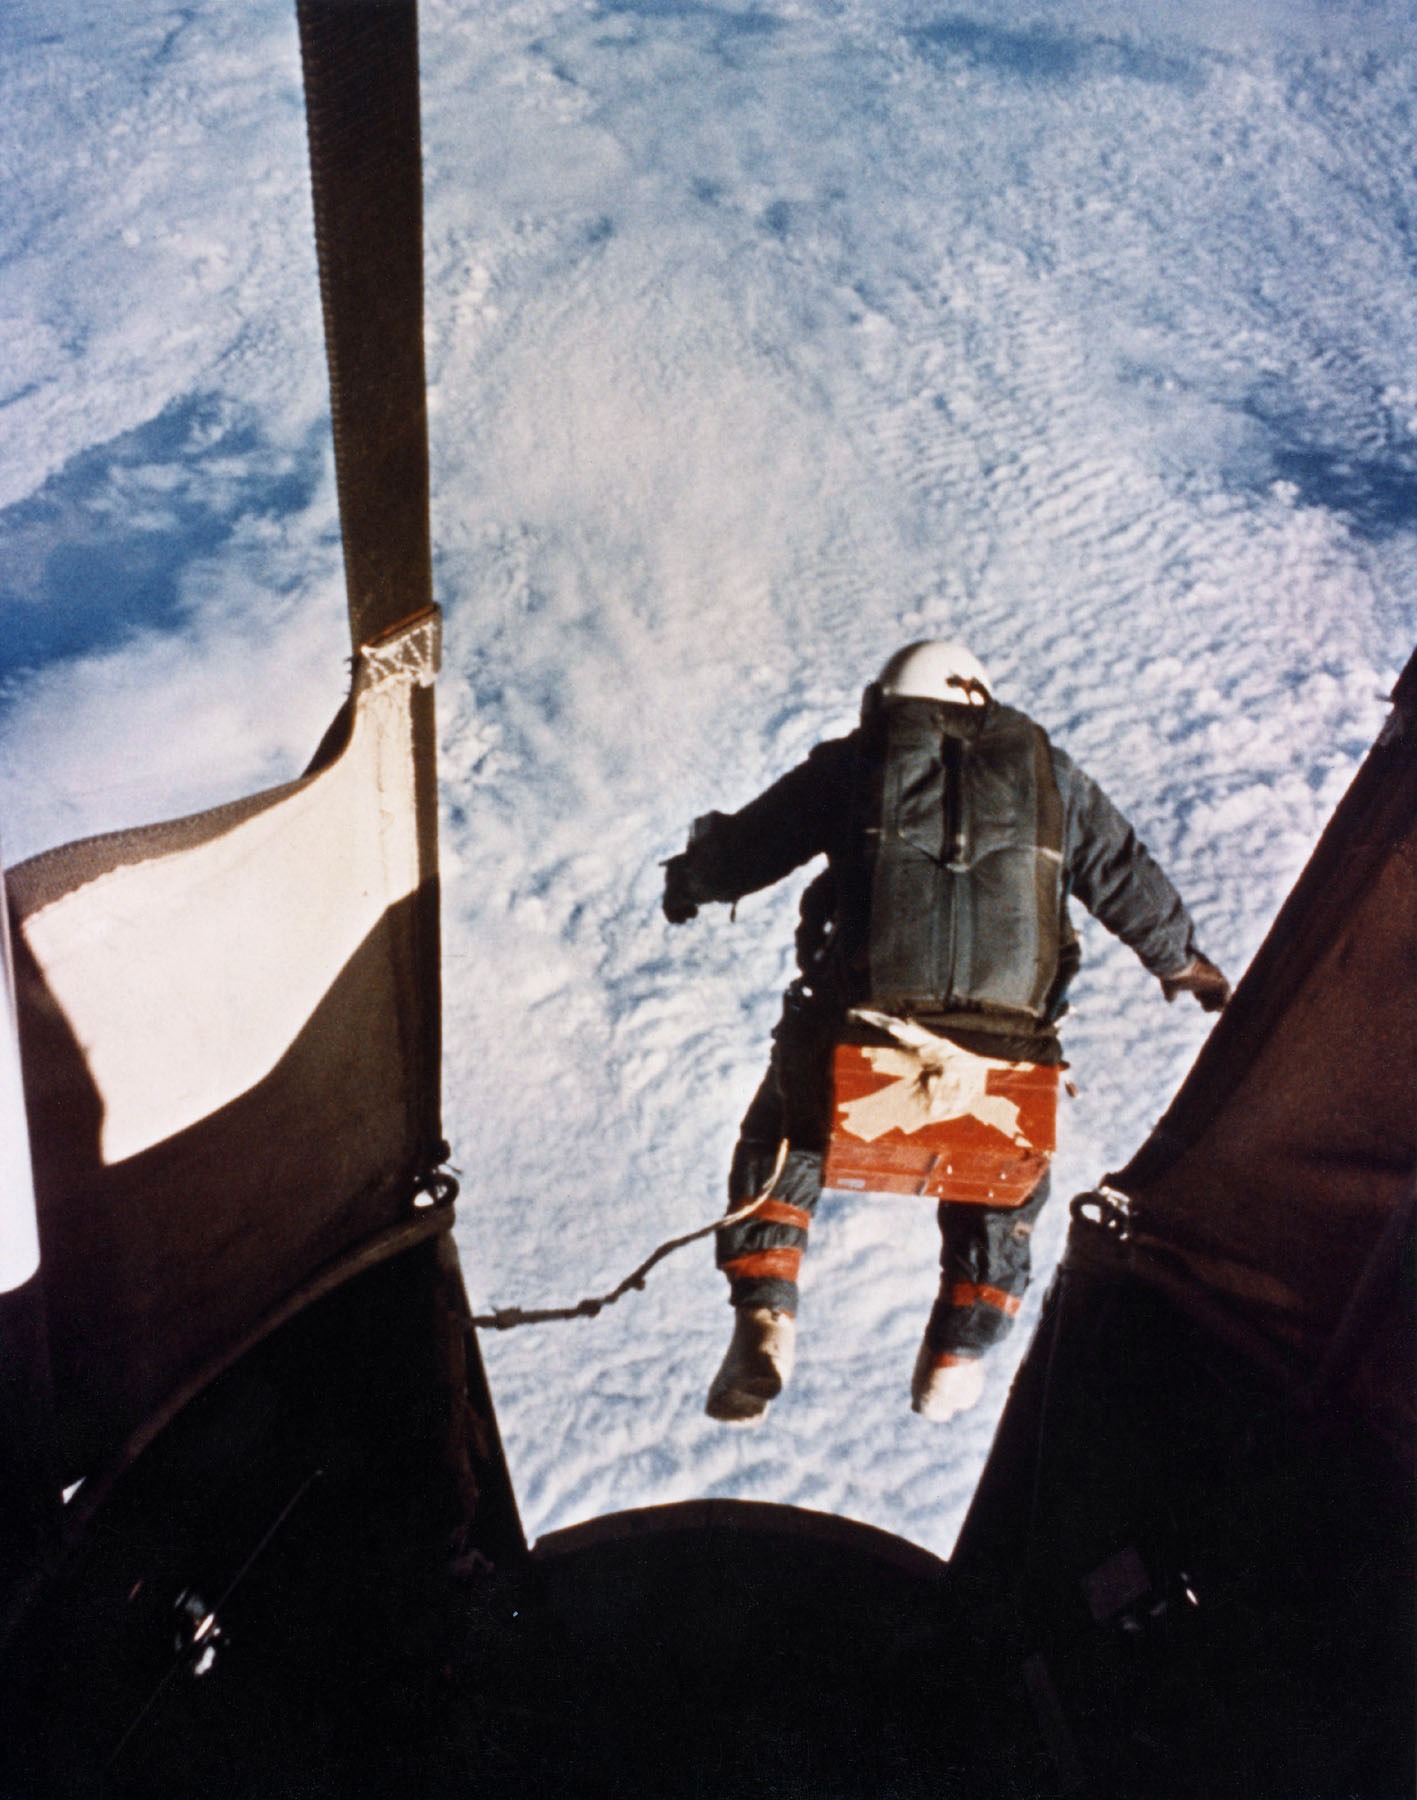
record, fly, extreme sport, photograph, image, 1960, parachutist, extremely, extreme sports, atmosphere of earth, fallschrimsprung, joseph kittinger, altitude record, parachute flies